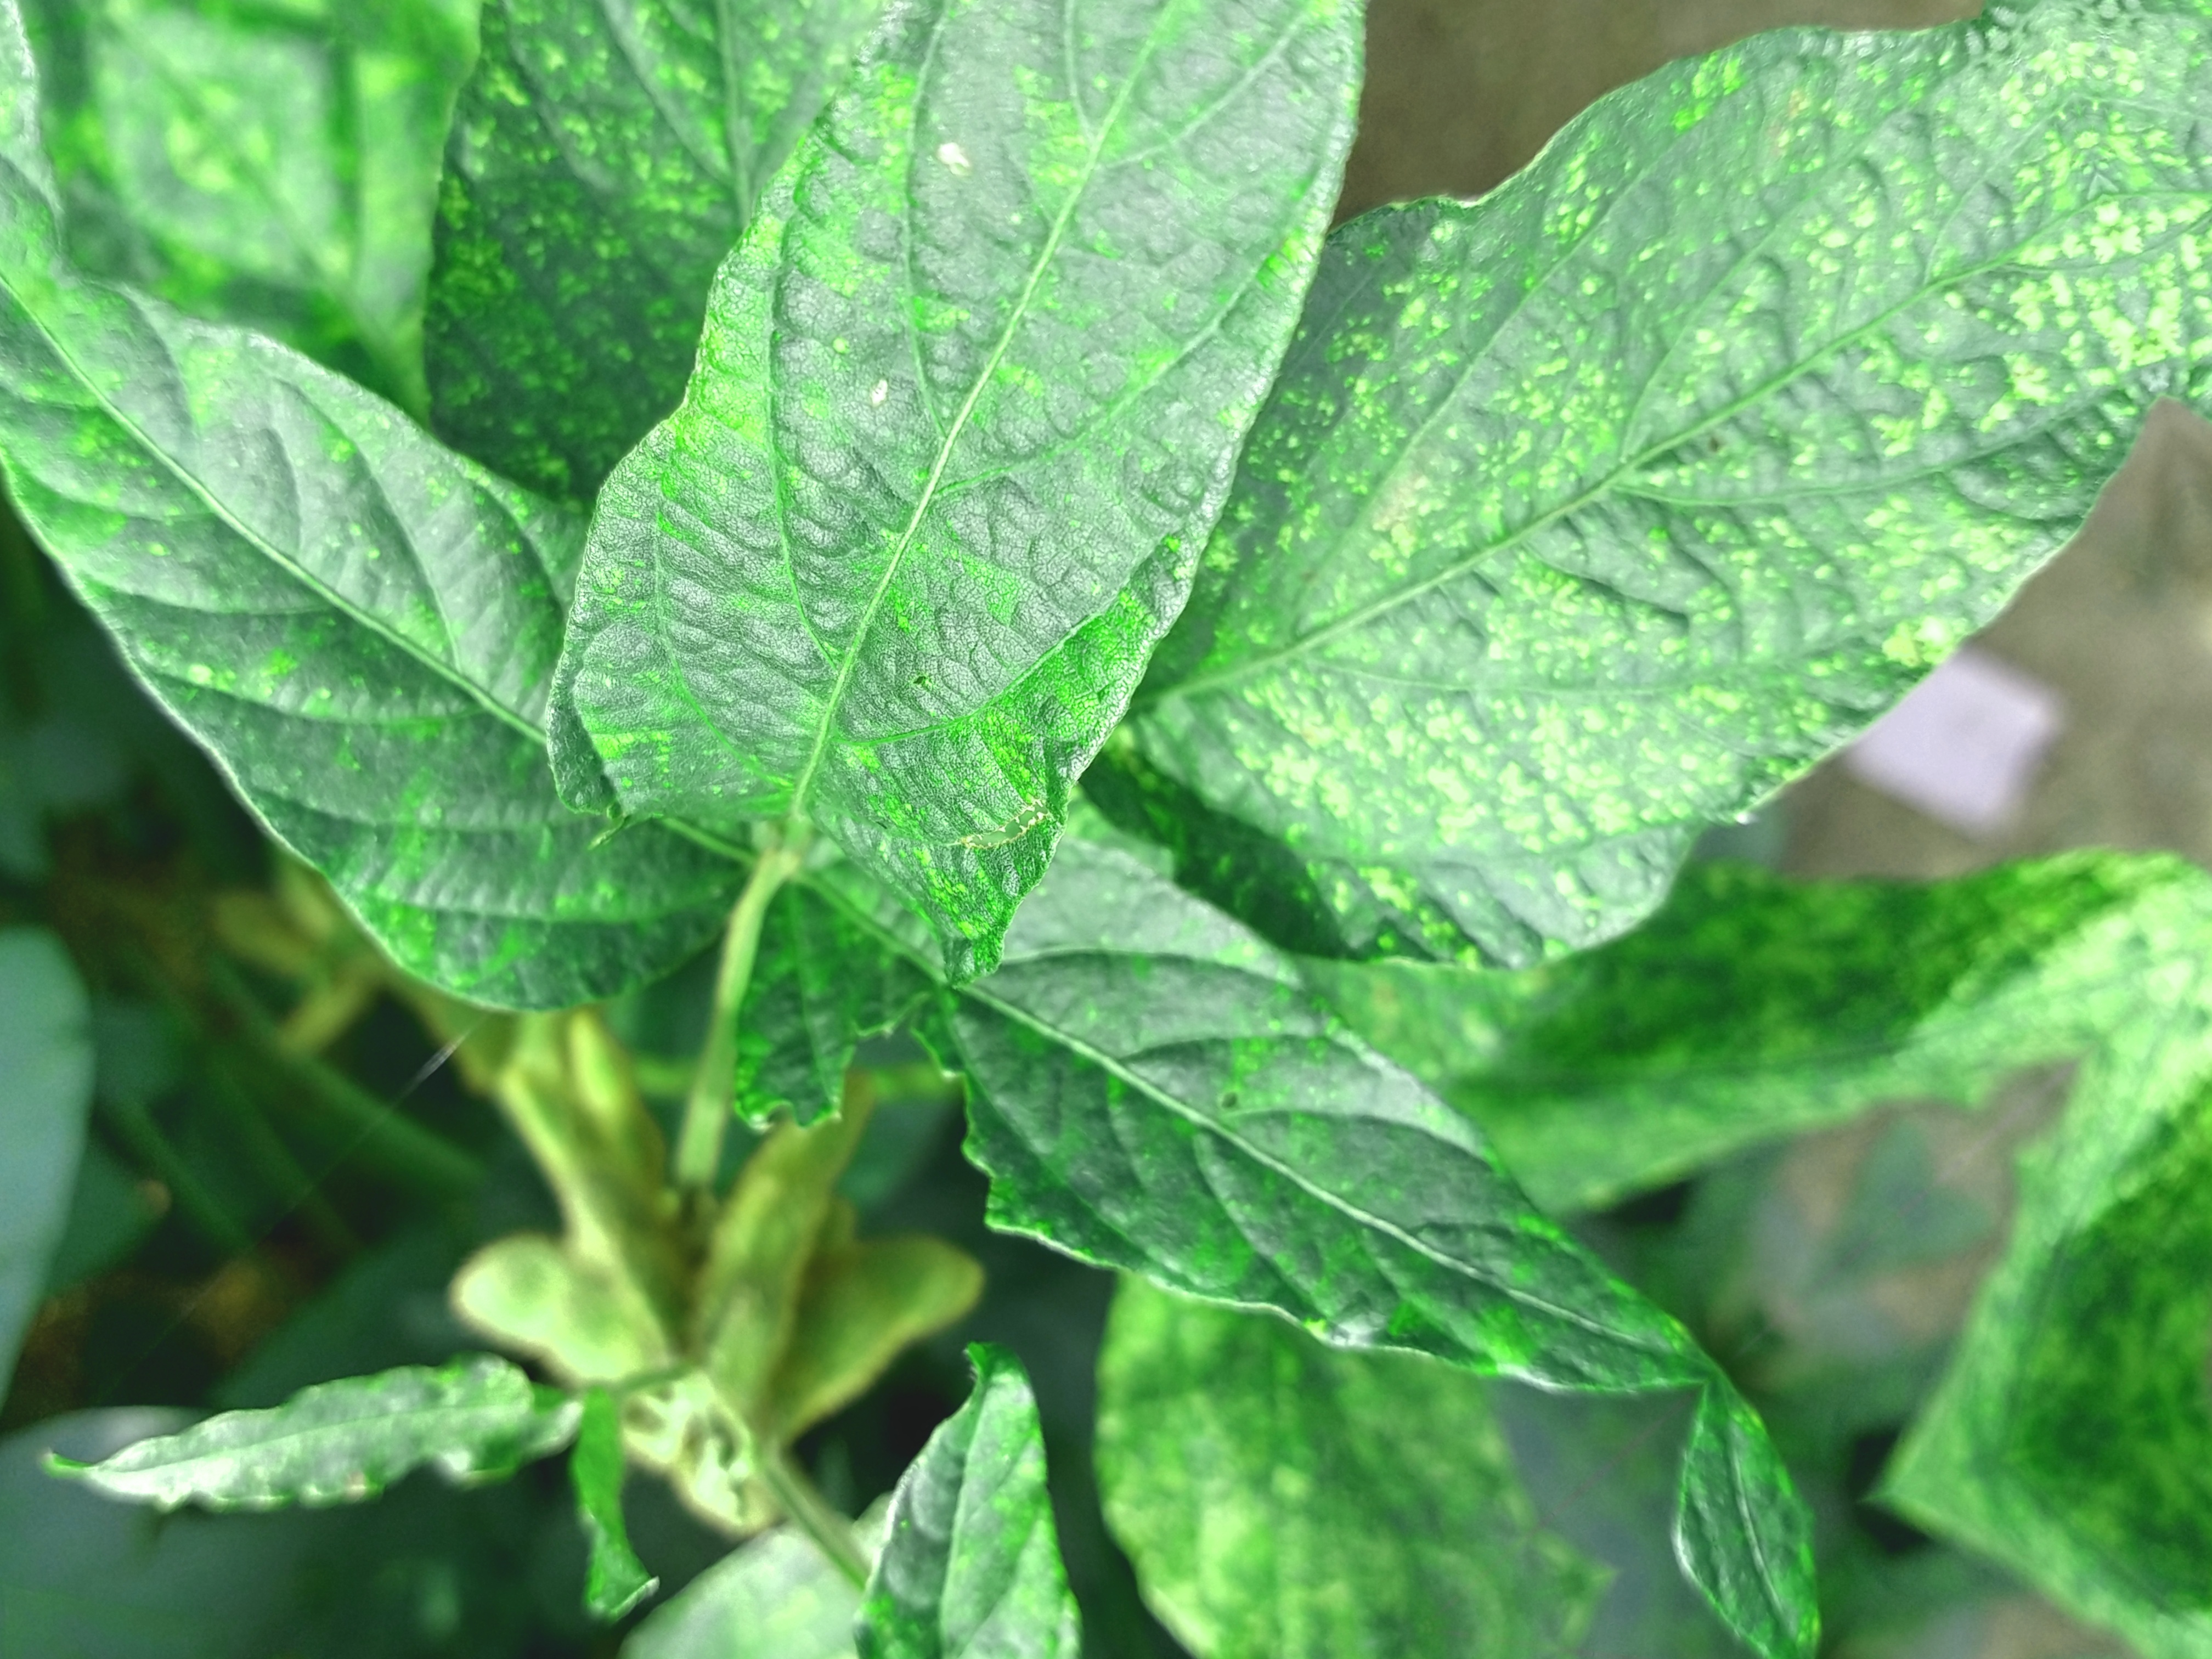
Label: Disease